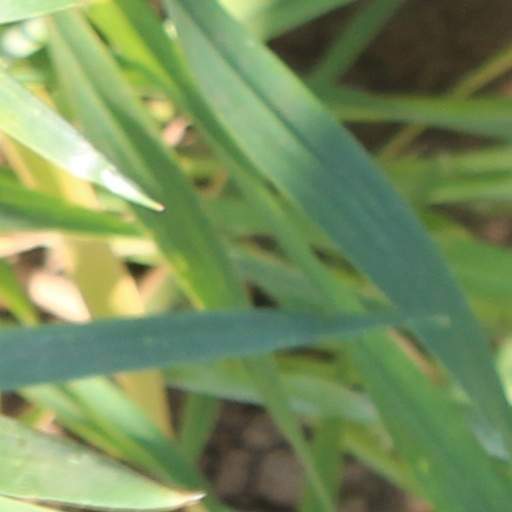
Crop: wheat